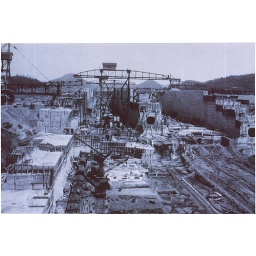
From a glass plate photo in my collection.